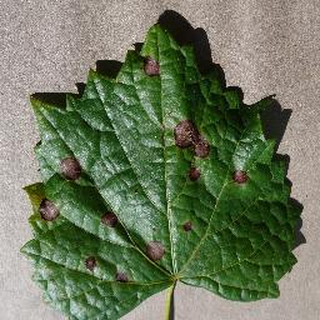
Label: grape_black_rot